Bernard Epton

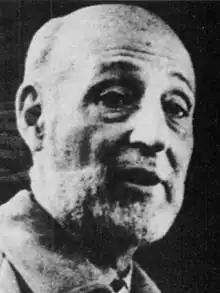
Epton in 1983

Epton was the Republican Party nominee for mayor of Chicago in 1983. In the general election, faced the liberal African American Democrat Harold Washington. In a racially charged election, Epton came within 40,000 votes (of 1.2 million cast) of defeating the Democratic nominee. His total was the high-water mark for Chicago Republicans in elections for mayor in the heavily Democratic city. Epton received 81 percent of the votes of Chicago whites, and 3 percent from blacks.